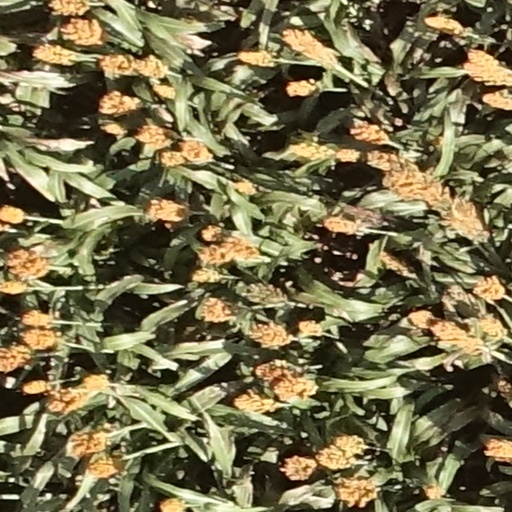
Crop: sorghum